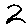
Label: 2